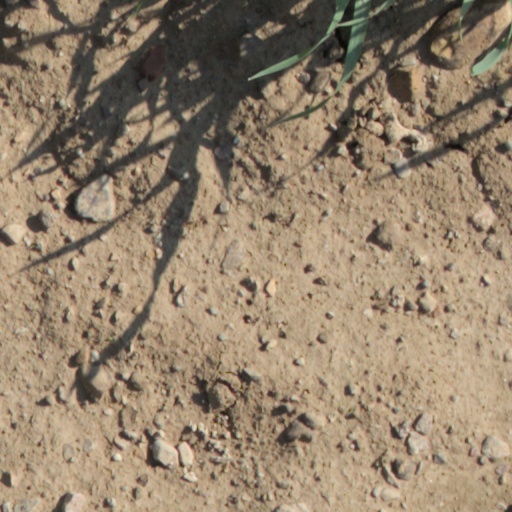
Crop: wheat